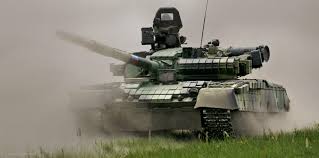
Label: T-80